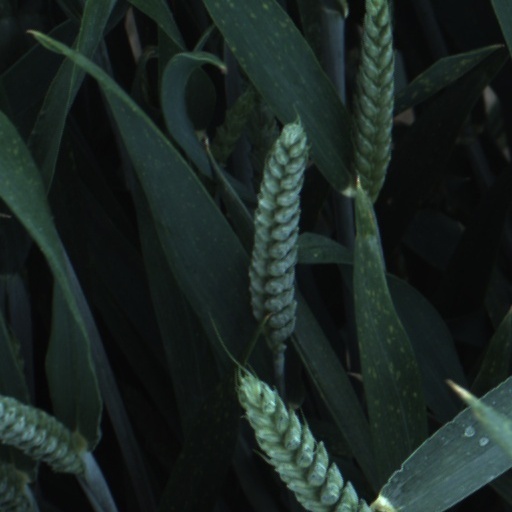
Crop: wheat